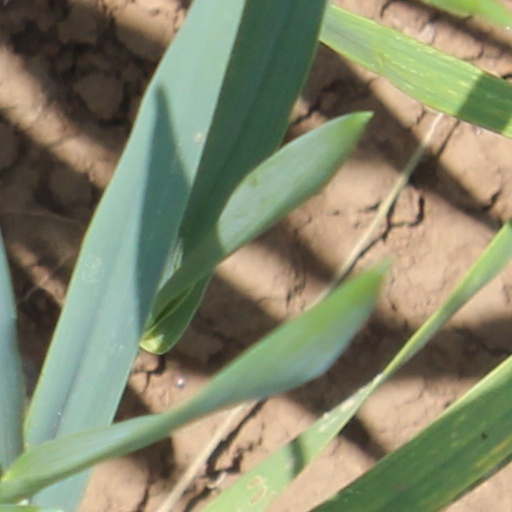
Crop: wheat